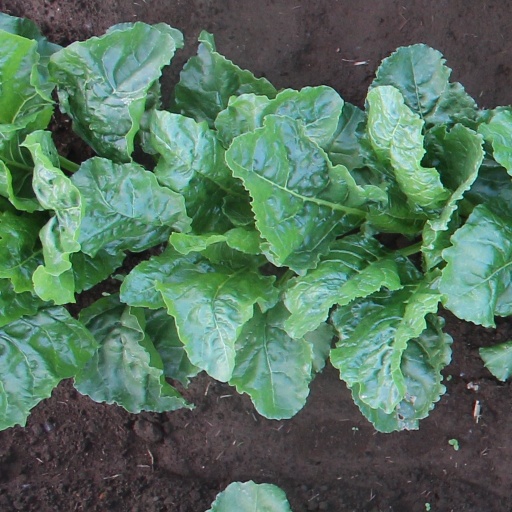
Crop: sugar beet